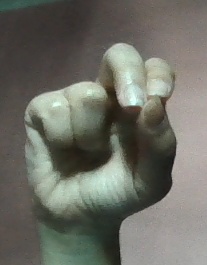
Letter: gaaf